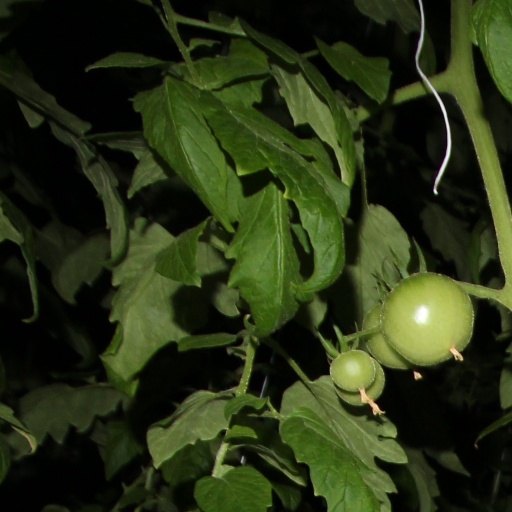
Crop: tomato